Serbs in Austria

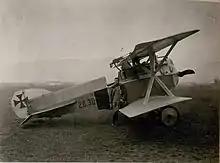
Flying ace Raoul Stojsavljevic in 1917

Serbs have very long historical presence on the territory of modern Austria. By the end of the Middle Ages, migration of ethnic Serbs towards Austrian lands was caused by expansion of the Ottoman Empire. Exiled members of Serbian noble families were welcomed by Habsburg rulers, who granted them new possessions. In 1479, emperor Friedrich III granted castle Weitensfeld in Carinthia to exiled members of Branković dynasty of Serbia.